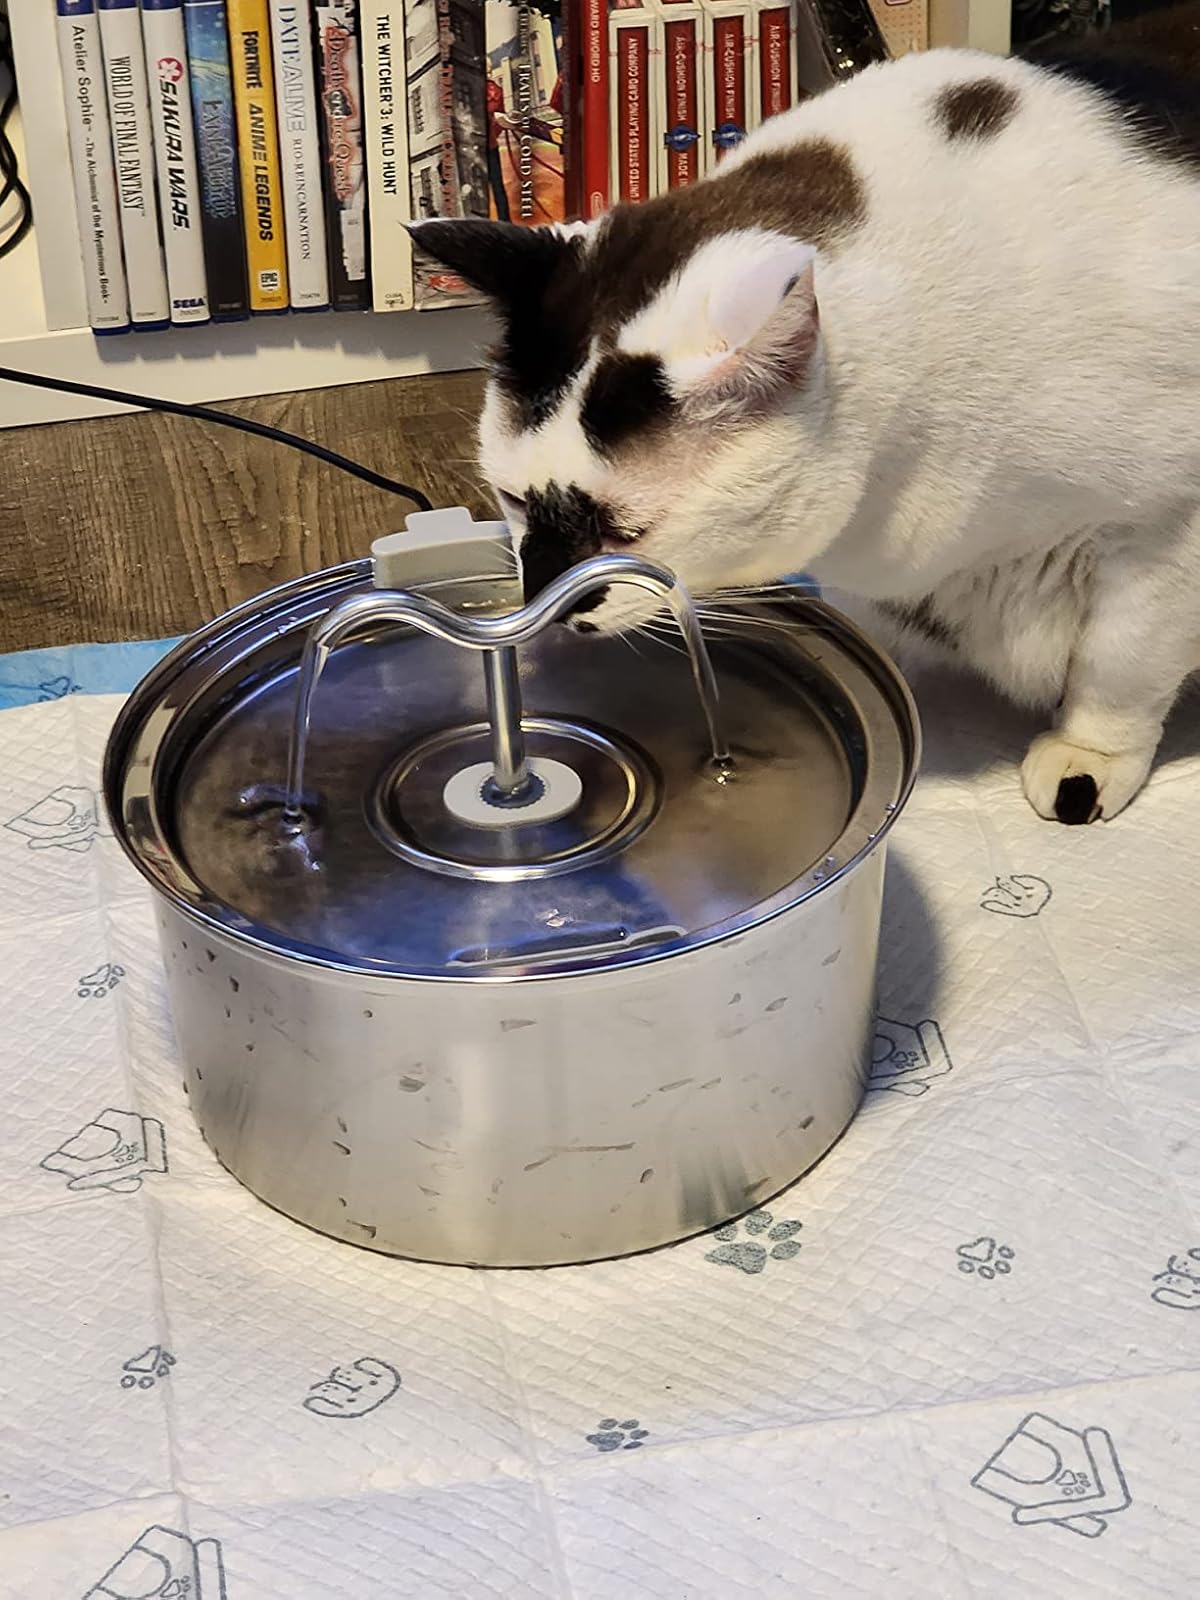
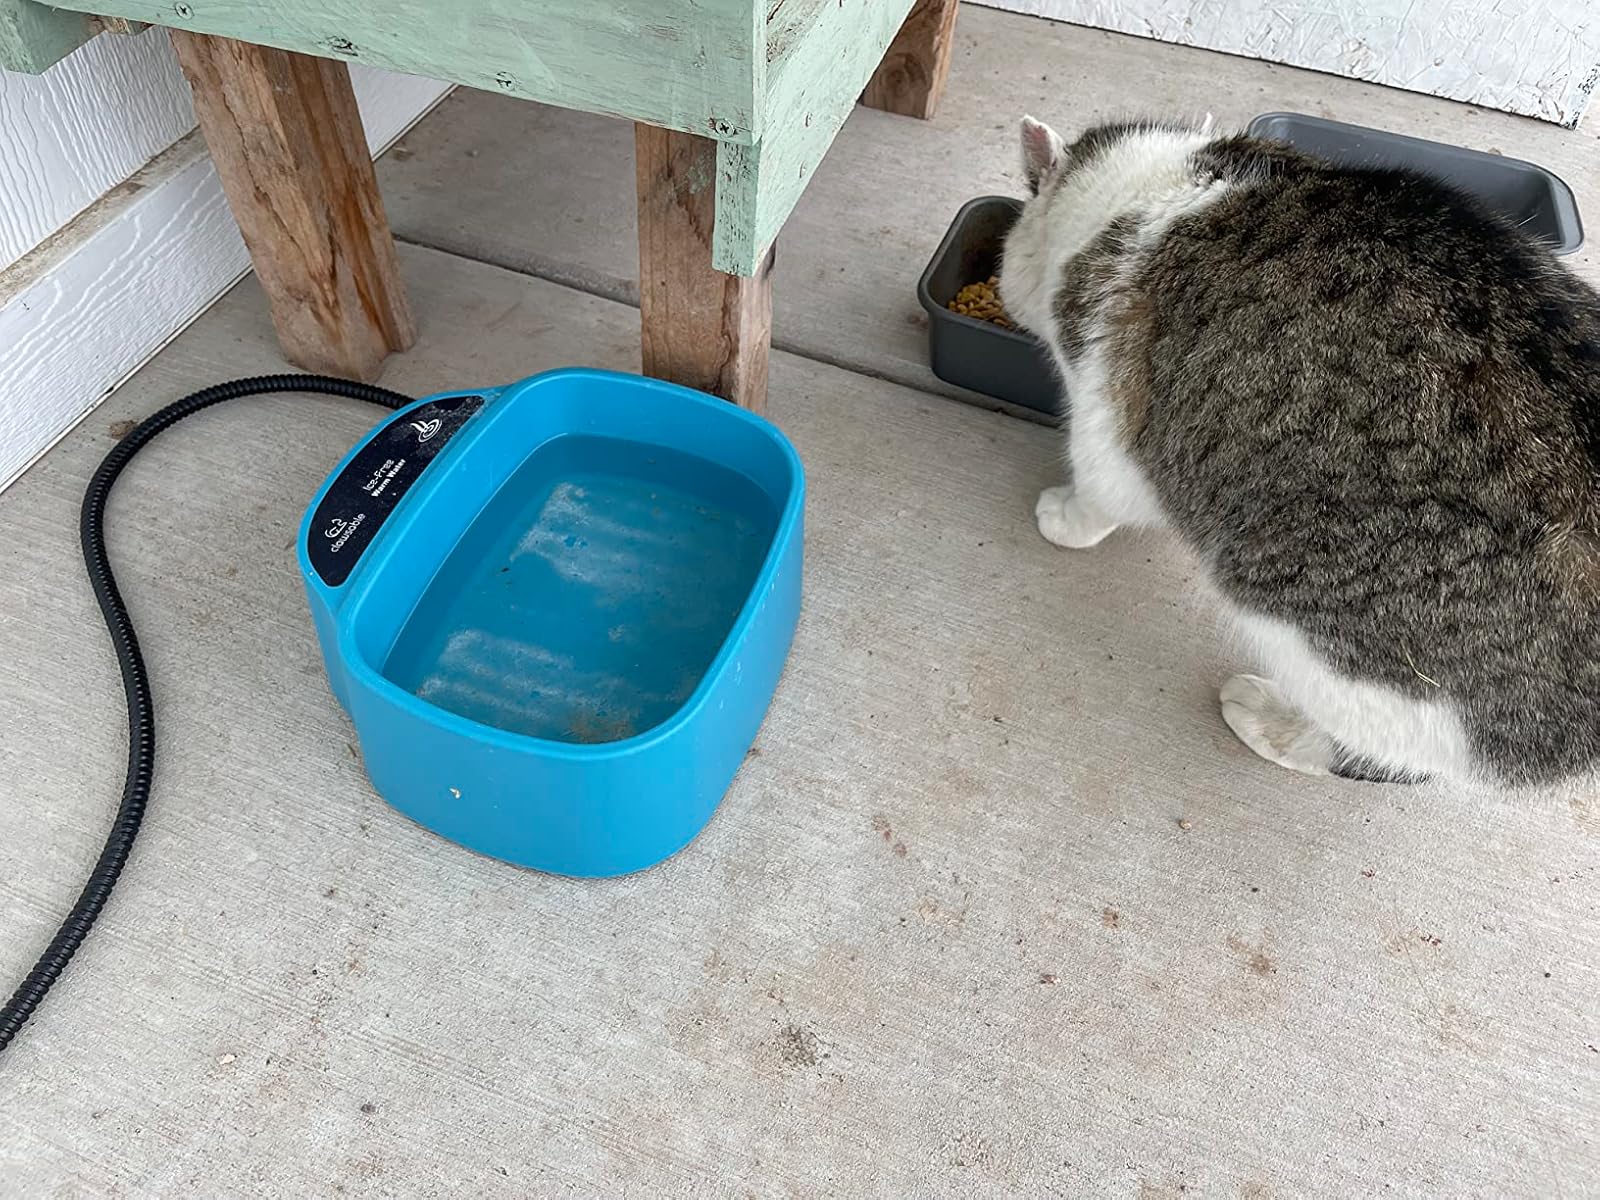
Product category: items_bowl
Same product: no